Chris Nelson (photographer)

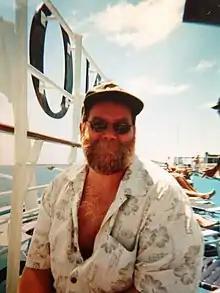
Nelson in 2001

Edmund Christian Nelson (1960 – December 7, 2006) was an American photographer and co-founder of "Bear Magazine" in the 1980s, was the photographic pioneer in the gay-oriented erotic photography of mature men with hairy bodies and facial hair. His work directly led to the legitimizing of the bear community as a social group.